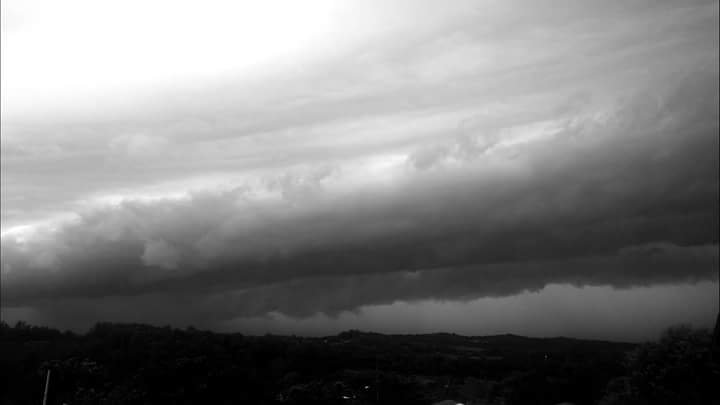
Fire: no
Smoke: no